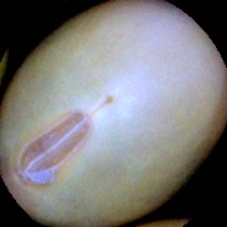
Label: Immature